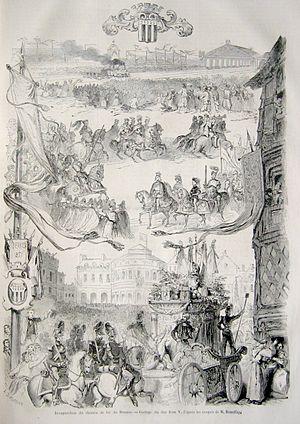
La gare de Rennes est une gare ferroviaire française de la ligne de Paris-Montparnasse à Brest, située au sud du centre-ville de Rennes, préfecture du département d'Ille-et-Vilaine et de la région Bretagne.